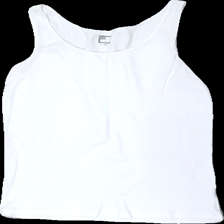
View: front
Type: Tank top
Category: Ladies
Brand: Not in the list
Brand text on label: Jcp
Colors: White
Material: 100% Cotton
Cut: Tight, C-collar
Size: L
Season: All
Price range: 50-100
Recommended usage: Reuse